VR Class Sm3

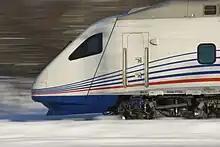
An Allegro train leaves Helsinki.

In December 2010, Karelian Trains, a joint venture by VR and RZhD, started a new service linking Helsinki to St. Petersburg, Russia using a new model of the Pendolino called the Sm6 "Allegro". The Sm6 is technically based on the New Pendolino, but its looks are similar to the Sm3. The most significant difference is that an Sm6 unit is composed of seven carriages. The train is capable of dual-voltage running due to differences between the electric systems of the Finnish and Russian rail network and is equipped with four pantographs.